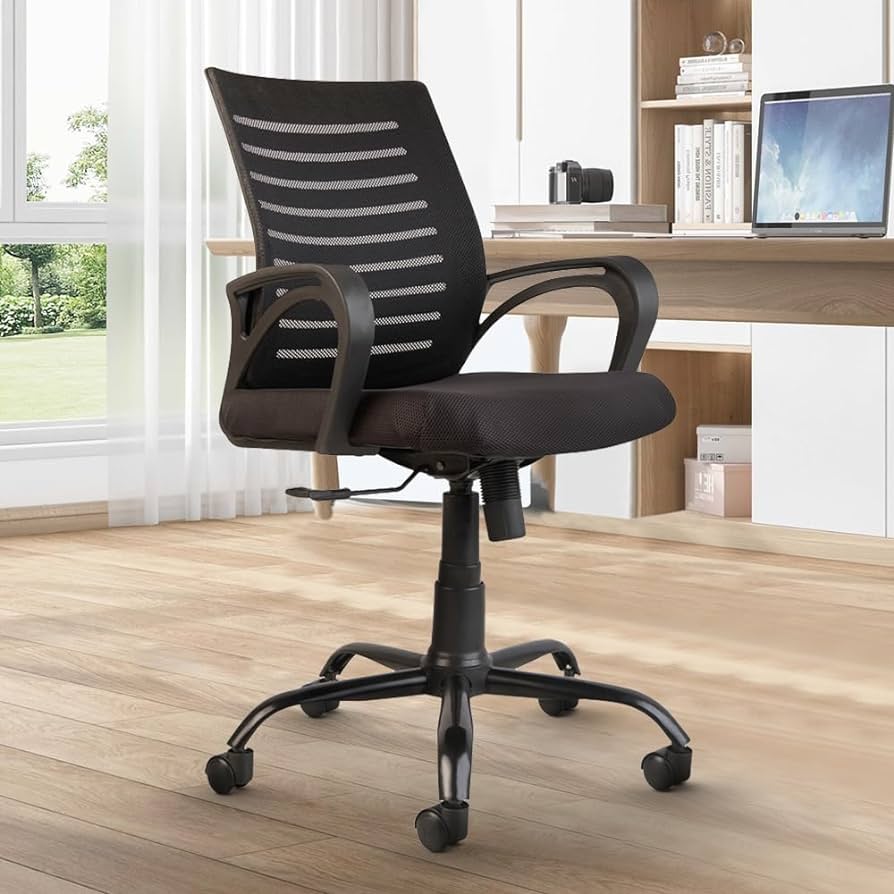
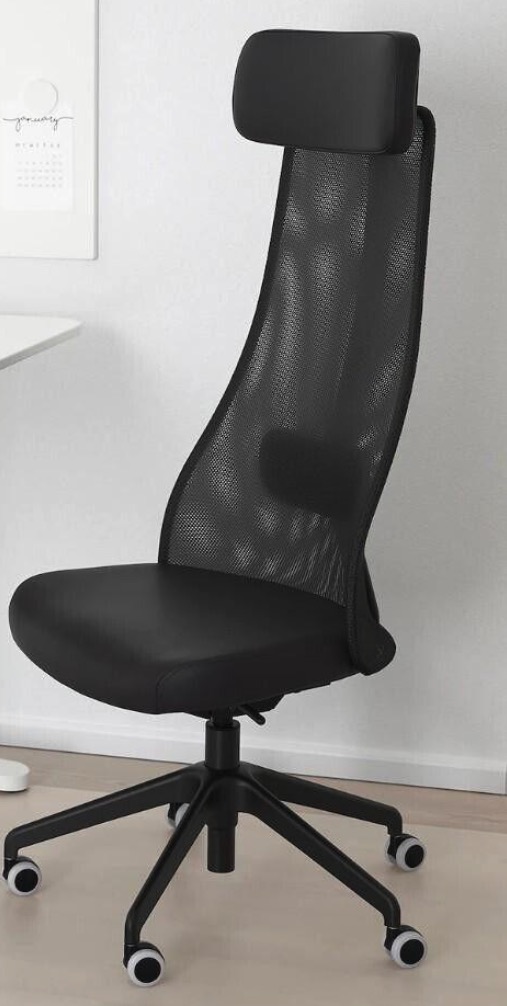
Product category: items_chair
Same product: no